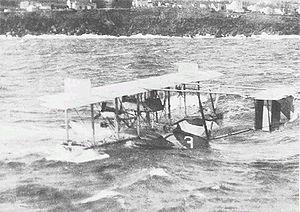
John Henry Towers a été un amiral de la Marine des États-Unis, pendant la Seconde Guerre mondiale. Il fut un pionnier de l'aviation navale, et fut le premier de ces pionniers à être promu amiral. Pendant la campagne du Pacifique, comme chef des forces aériennes de la Flotte du Pacifique, puis comme Adjoint du Commandant-en-Chef des Zones de l'Océan Pacifique, il a grandement contribué au développement des forces aéronavales mais ses qualités reconnues d'administrateur ont contribué à ne lui confier, pendant la guerre, que des postes d'état-major à terre, et pas de commandement à la mer, alors qu'il était un partisan farouche de réserver les commandements des forces navales américaines à des aviateurs navals. Il est considéré comme « le Père de l'Aéronautique navale » américaine.
Le Curtiss NC, ou Curtiss Navy Curtiss était un hydravion américain, construit par la Curtiss Aeroplane and Motor Company et utilisé par l'US Navy de 1918 au début des années 1920.